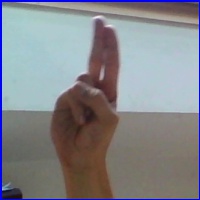
Letra: U